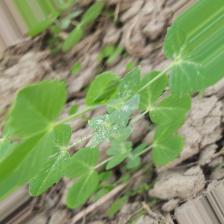
Label: Powdery Mildew